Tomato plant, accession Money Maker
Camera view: tilt-top (135 deg); turntable rotation: 60 degrees
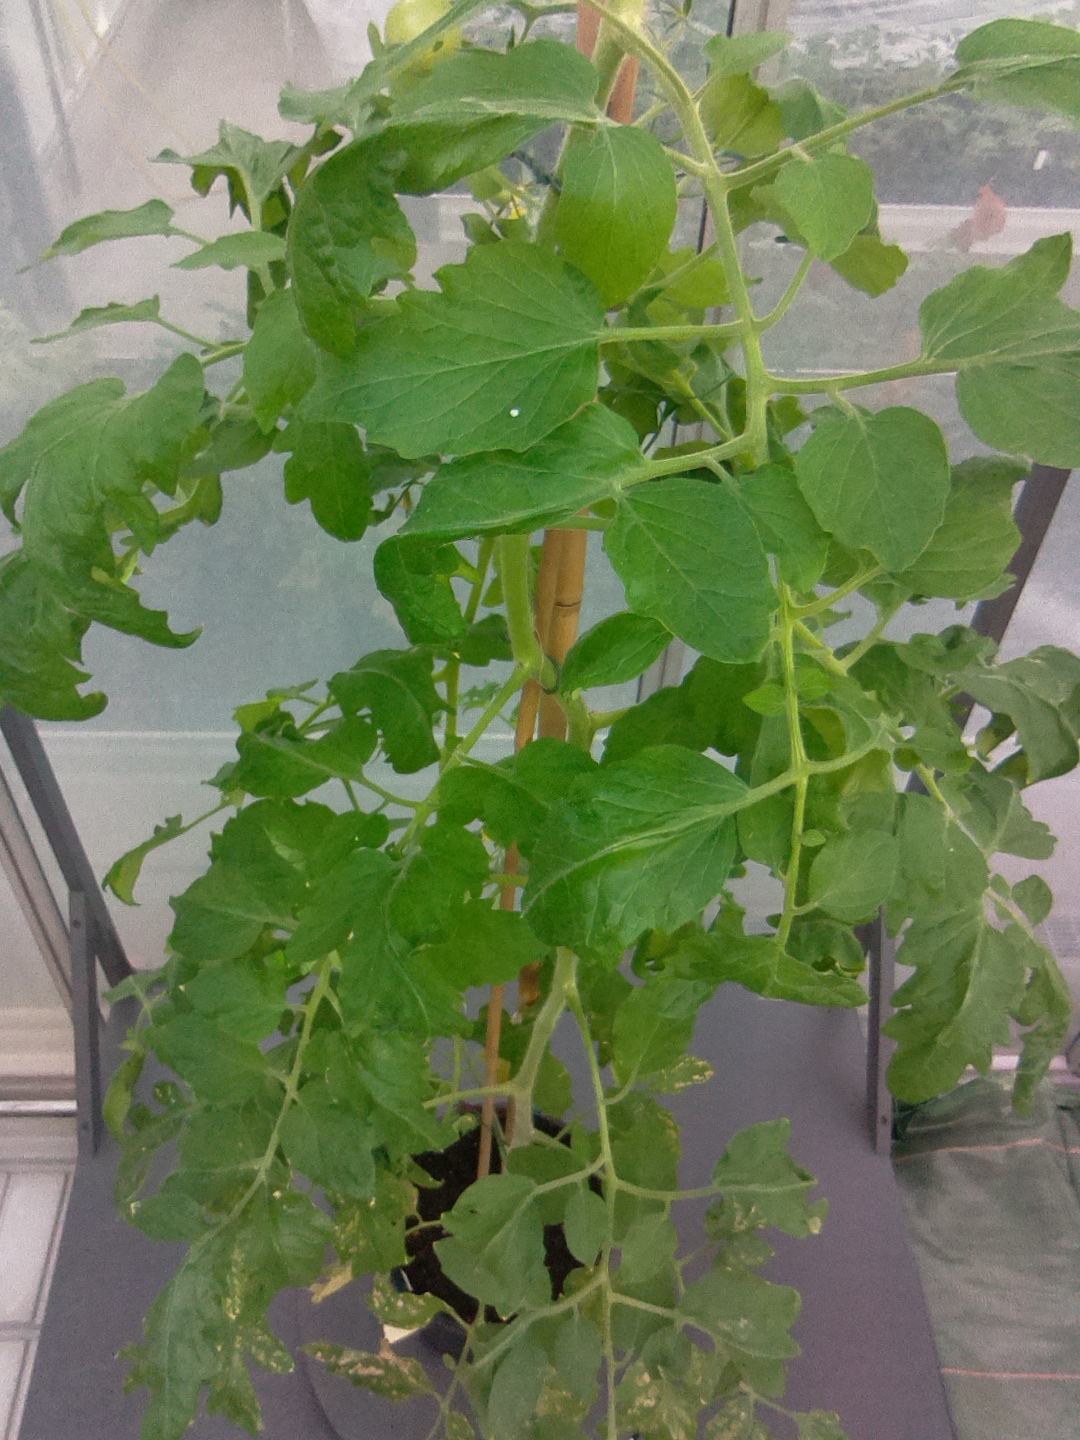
BBCH growth stage 71: 10%-20% of final fruit size